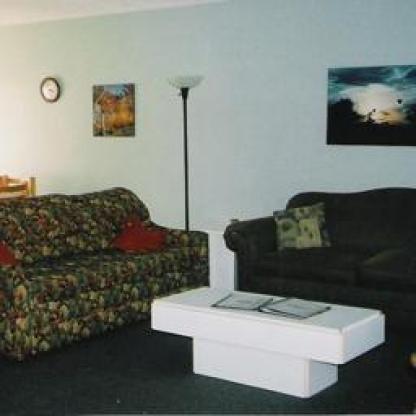
Scene: Indoor